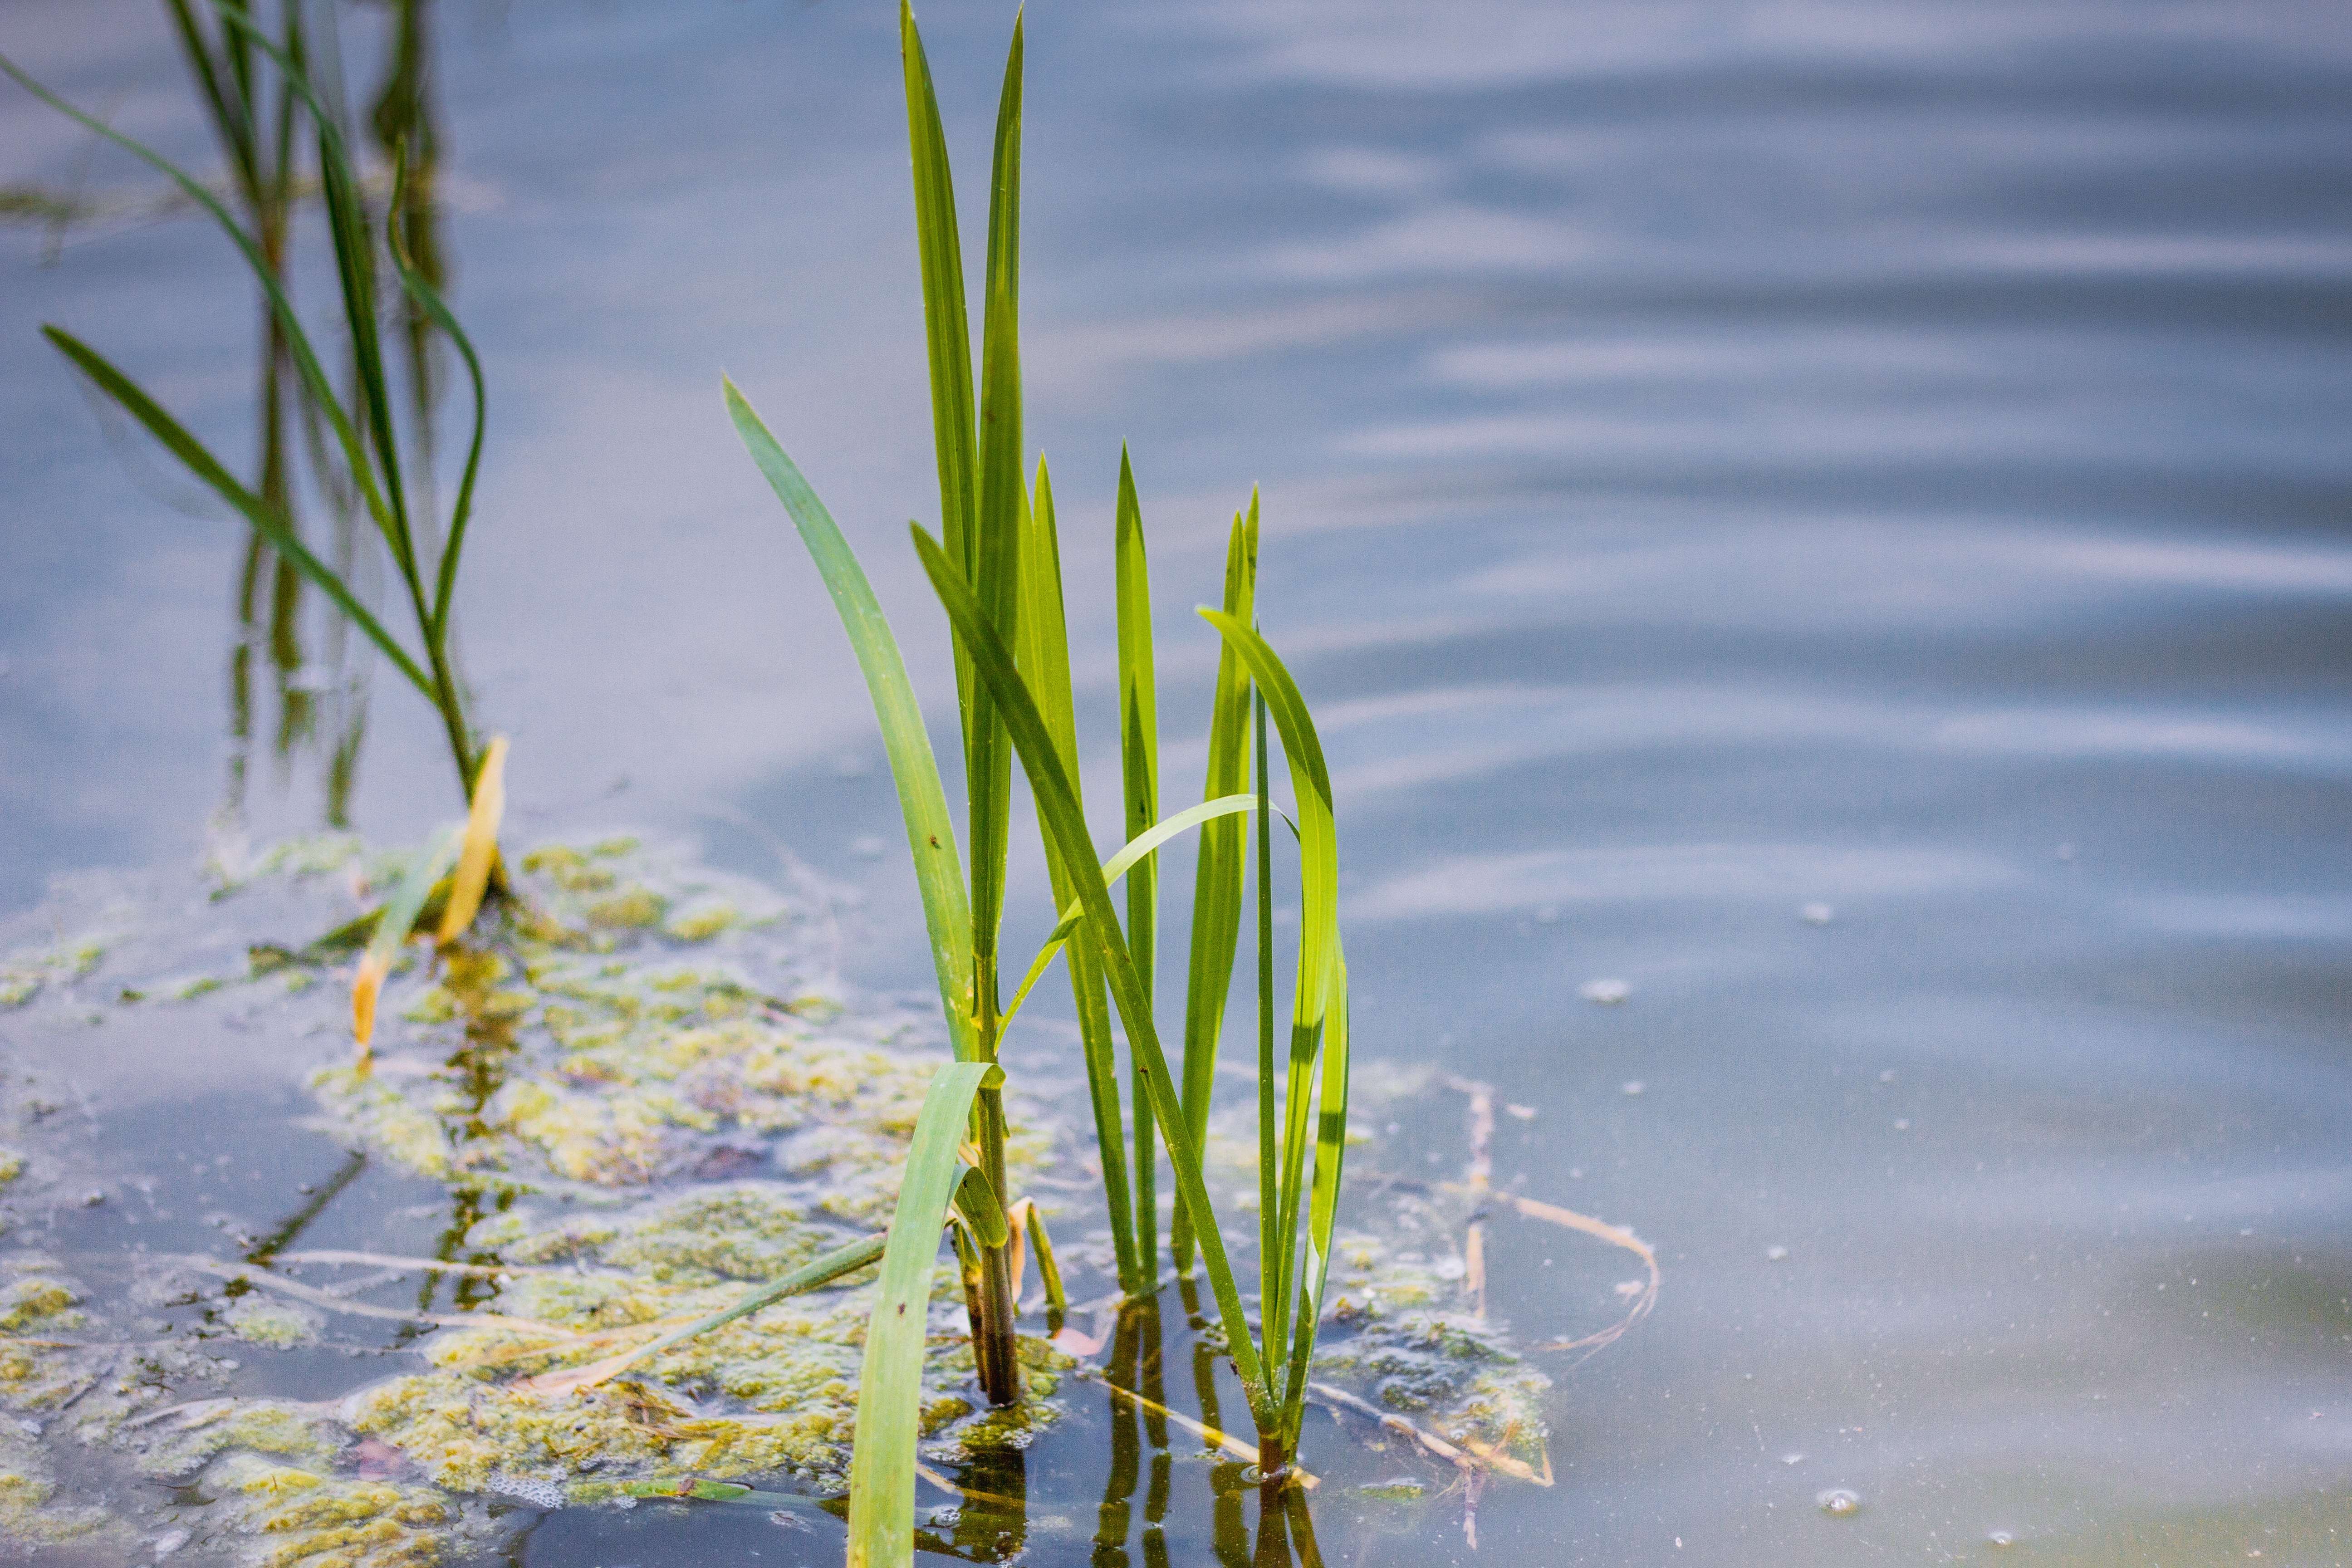
landscape, water, nature, grass, plant, sunlight, leaf, flower, lake, pond, green, reflection, lagoon, botany, flora, algae, rushes, grass family, plant stem